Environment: real
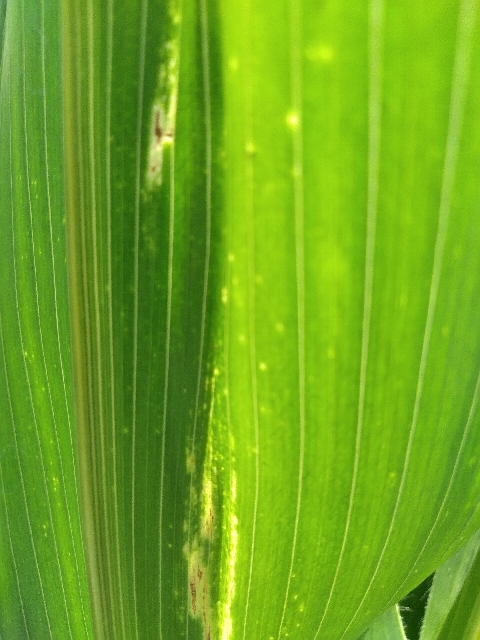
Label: lethal_necrosis